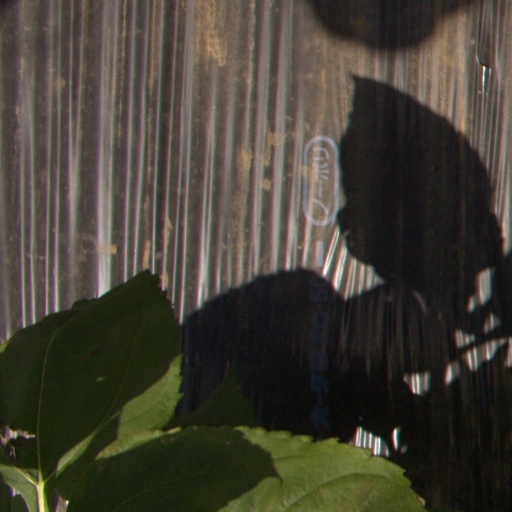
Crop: Jerusalem artichoke